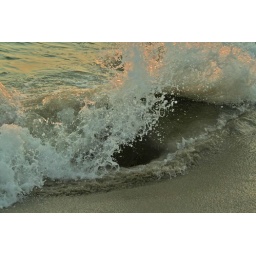
Splash around small rock at Gay Head beach Martha's Vineyard with wave vortex dynamics creating a temporary hole